Official History of Australian Operations in Iraq and Afghanistan, and Australian Peacekeeping Operations in East Timor

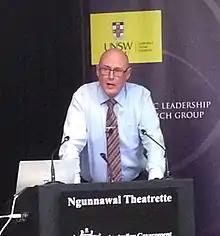
Craig Stockings in 2019

In 2015 the Abbott government authorised the official history. The approved scope of the series was operations in East Timor from 1999 to 2012; Afghanistan between 2001 and 2014; and Iraq from 2003 to 2011. A total of $12.6 million was allocated to the AWM for the project in the 2015–16 federal budget. The position of official historian for the series was advertised in June 2015. Craig Stockings was appointed to this role, and commenced on the project in March 2016. Applications for authors of the volumes in the series were sought in early 2016.